Levent Ayçiçek

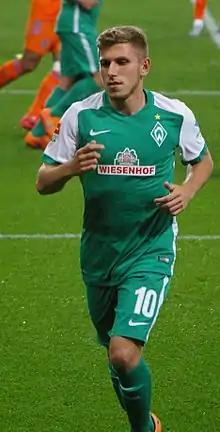
Ayçiçek in pre-season with Werder in 2015

Levent Ayçiçek (born 14 February 1994) is a German professional footballer who plays as an attacking midfielder for Bandırmaspor.